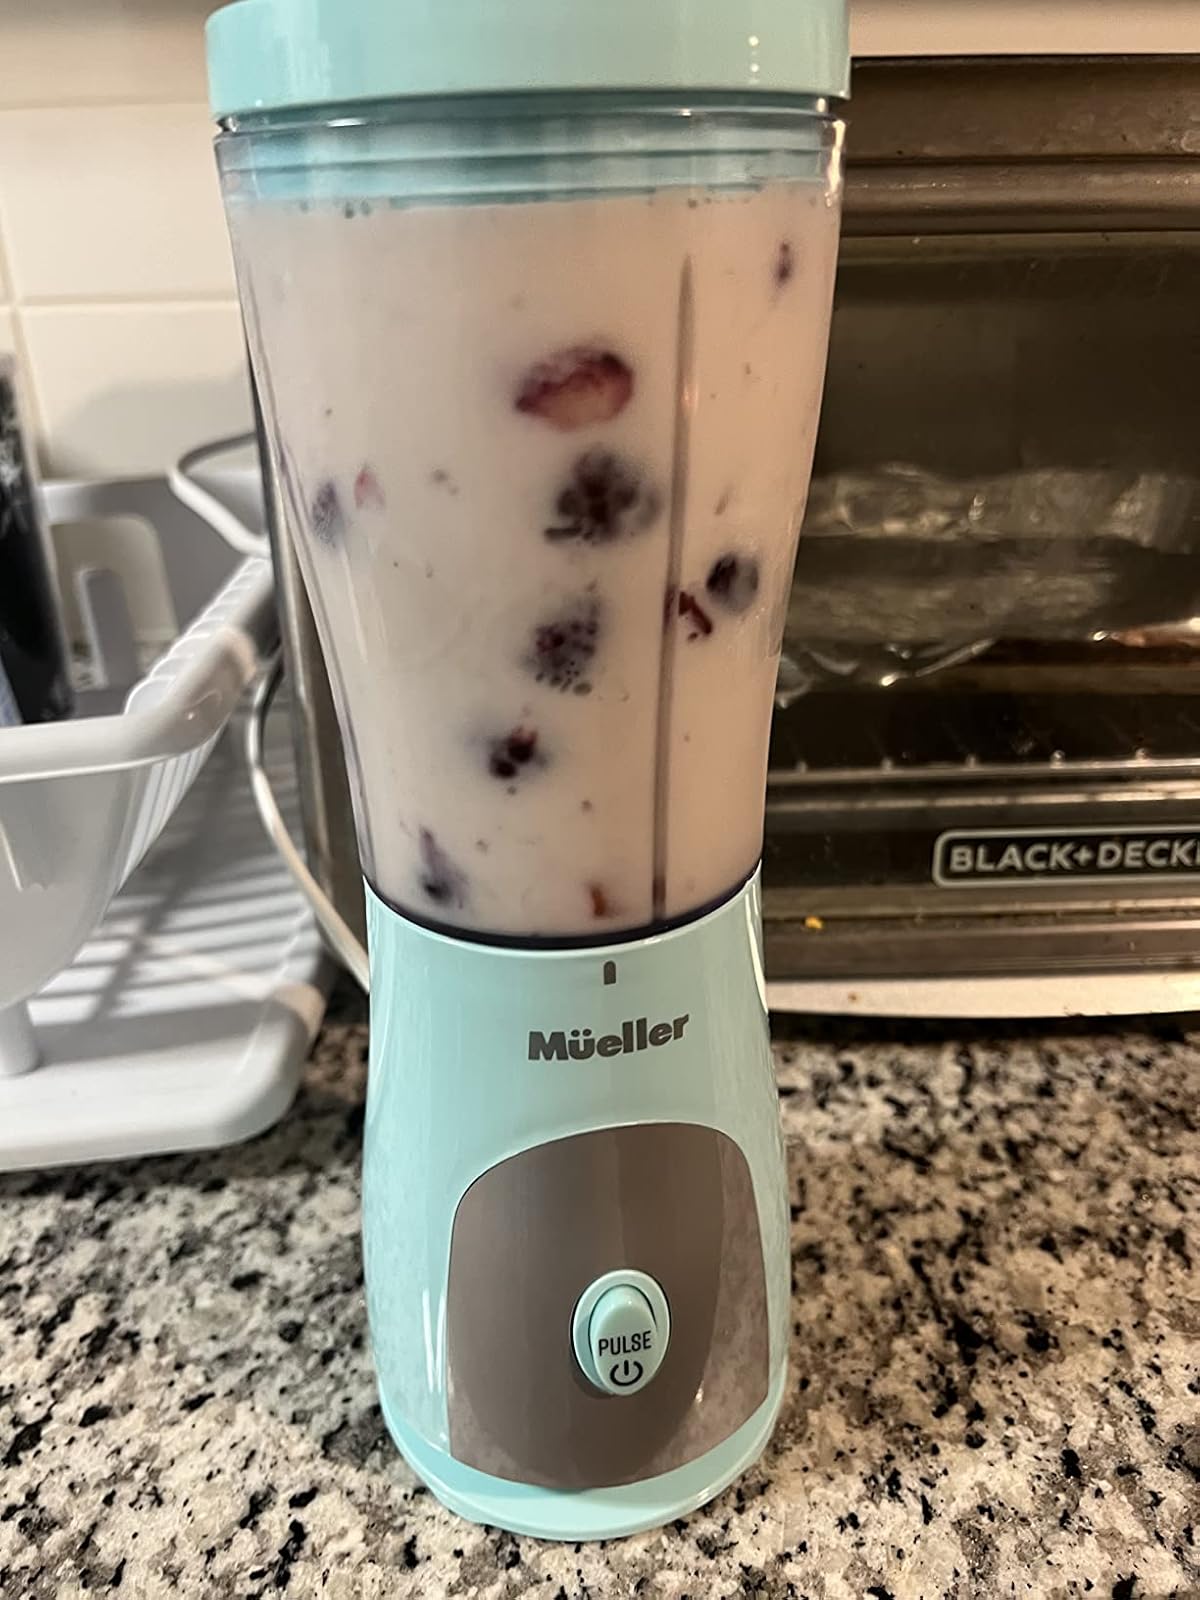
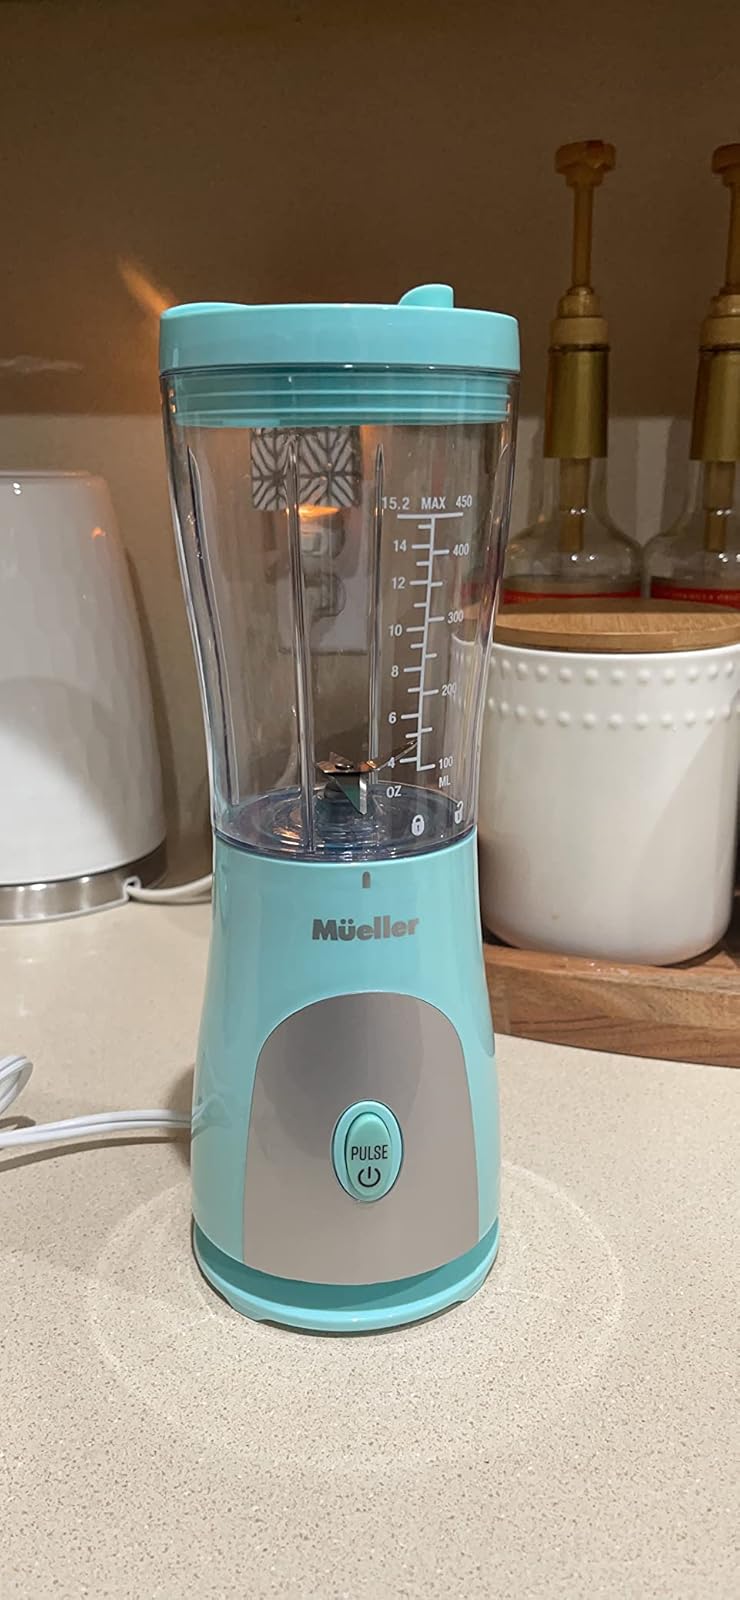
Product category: items_blender
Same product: yes